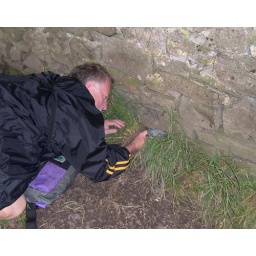
Clyde finds the Hill of Tara box in a wall niche